VQ-2

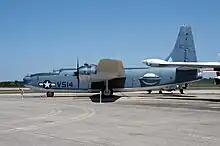
PB4Y-2 BuNo 66261 (marked as BuNo 66304) in the collection of the National Naval Aviation Museum at NAS Pensacola, Florida.

Fleet Air Reconnaissance in the European Theater had been conducted since the start of the Cold War by detachments within patrol squadrons (VP) flying modified PB4Y-2 Privateers from NAS Port Lyautey and conducting missions in the Baltic, Black, Mediterranean, and North Seas. These missions occasionally provoked reactions, sometimes hostile, from behind the Iron Curtain. On 8 April 1950, Soviet Lavochkin La-11 fighters shot down a Lyautey-based PB4Y-2 Privateer (BUNO 59645) over the Baltic Sea, off the coast of Liepāja, Latvia with the loss of all ten aircrew.